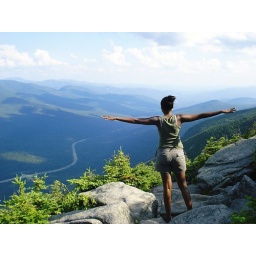
black girl in the mountains